Cézanne and I

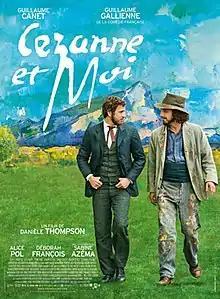
Theatrical release poster

Cézanne and I (original title: Cézanne et moi) is a 2016 French biographical drama film based on the friendship between 19th century novelist Émile Zola and painter Paul Cézanne. The film was written and directed by Danièle Thompson; it stars Guillaume Canet, Guillaume Gallienne, Alice Pol, Déborah François and Sabine Azéma. It was named as one of four films on the shortlist for the French submission for the Academy Award for Best Foreign Language Film at the 89th Academy Awards.